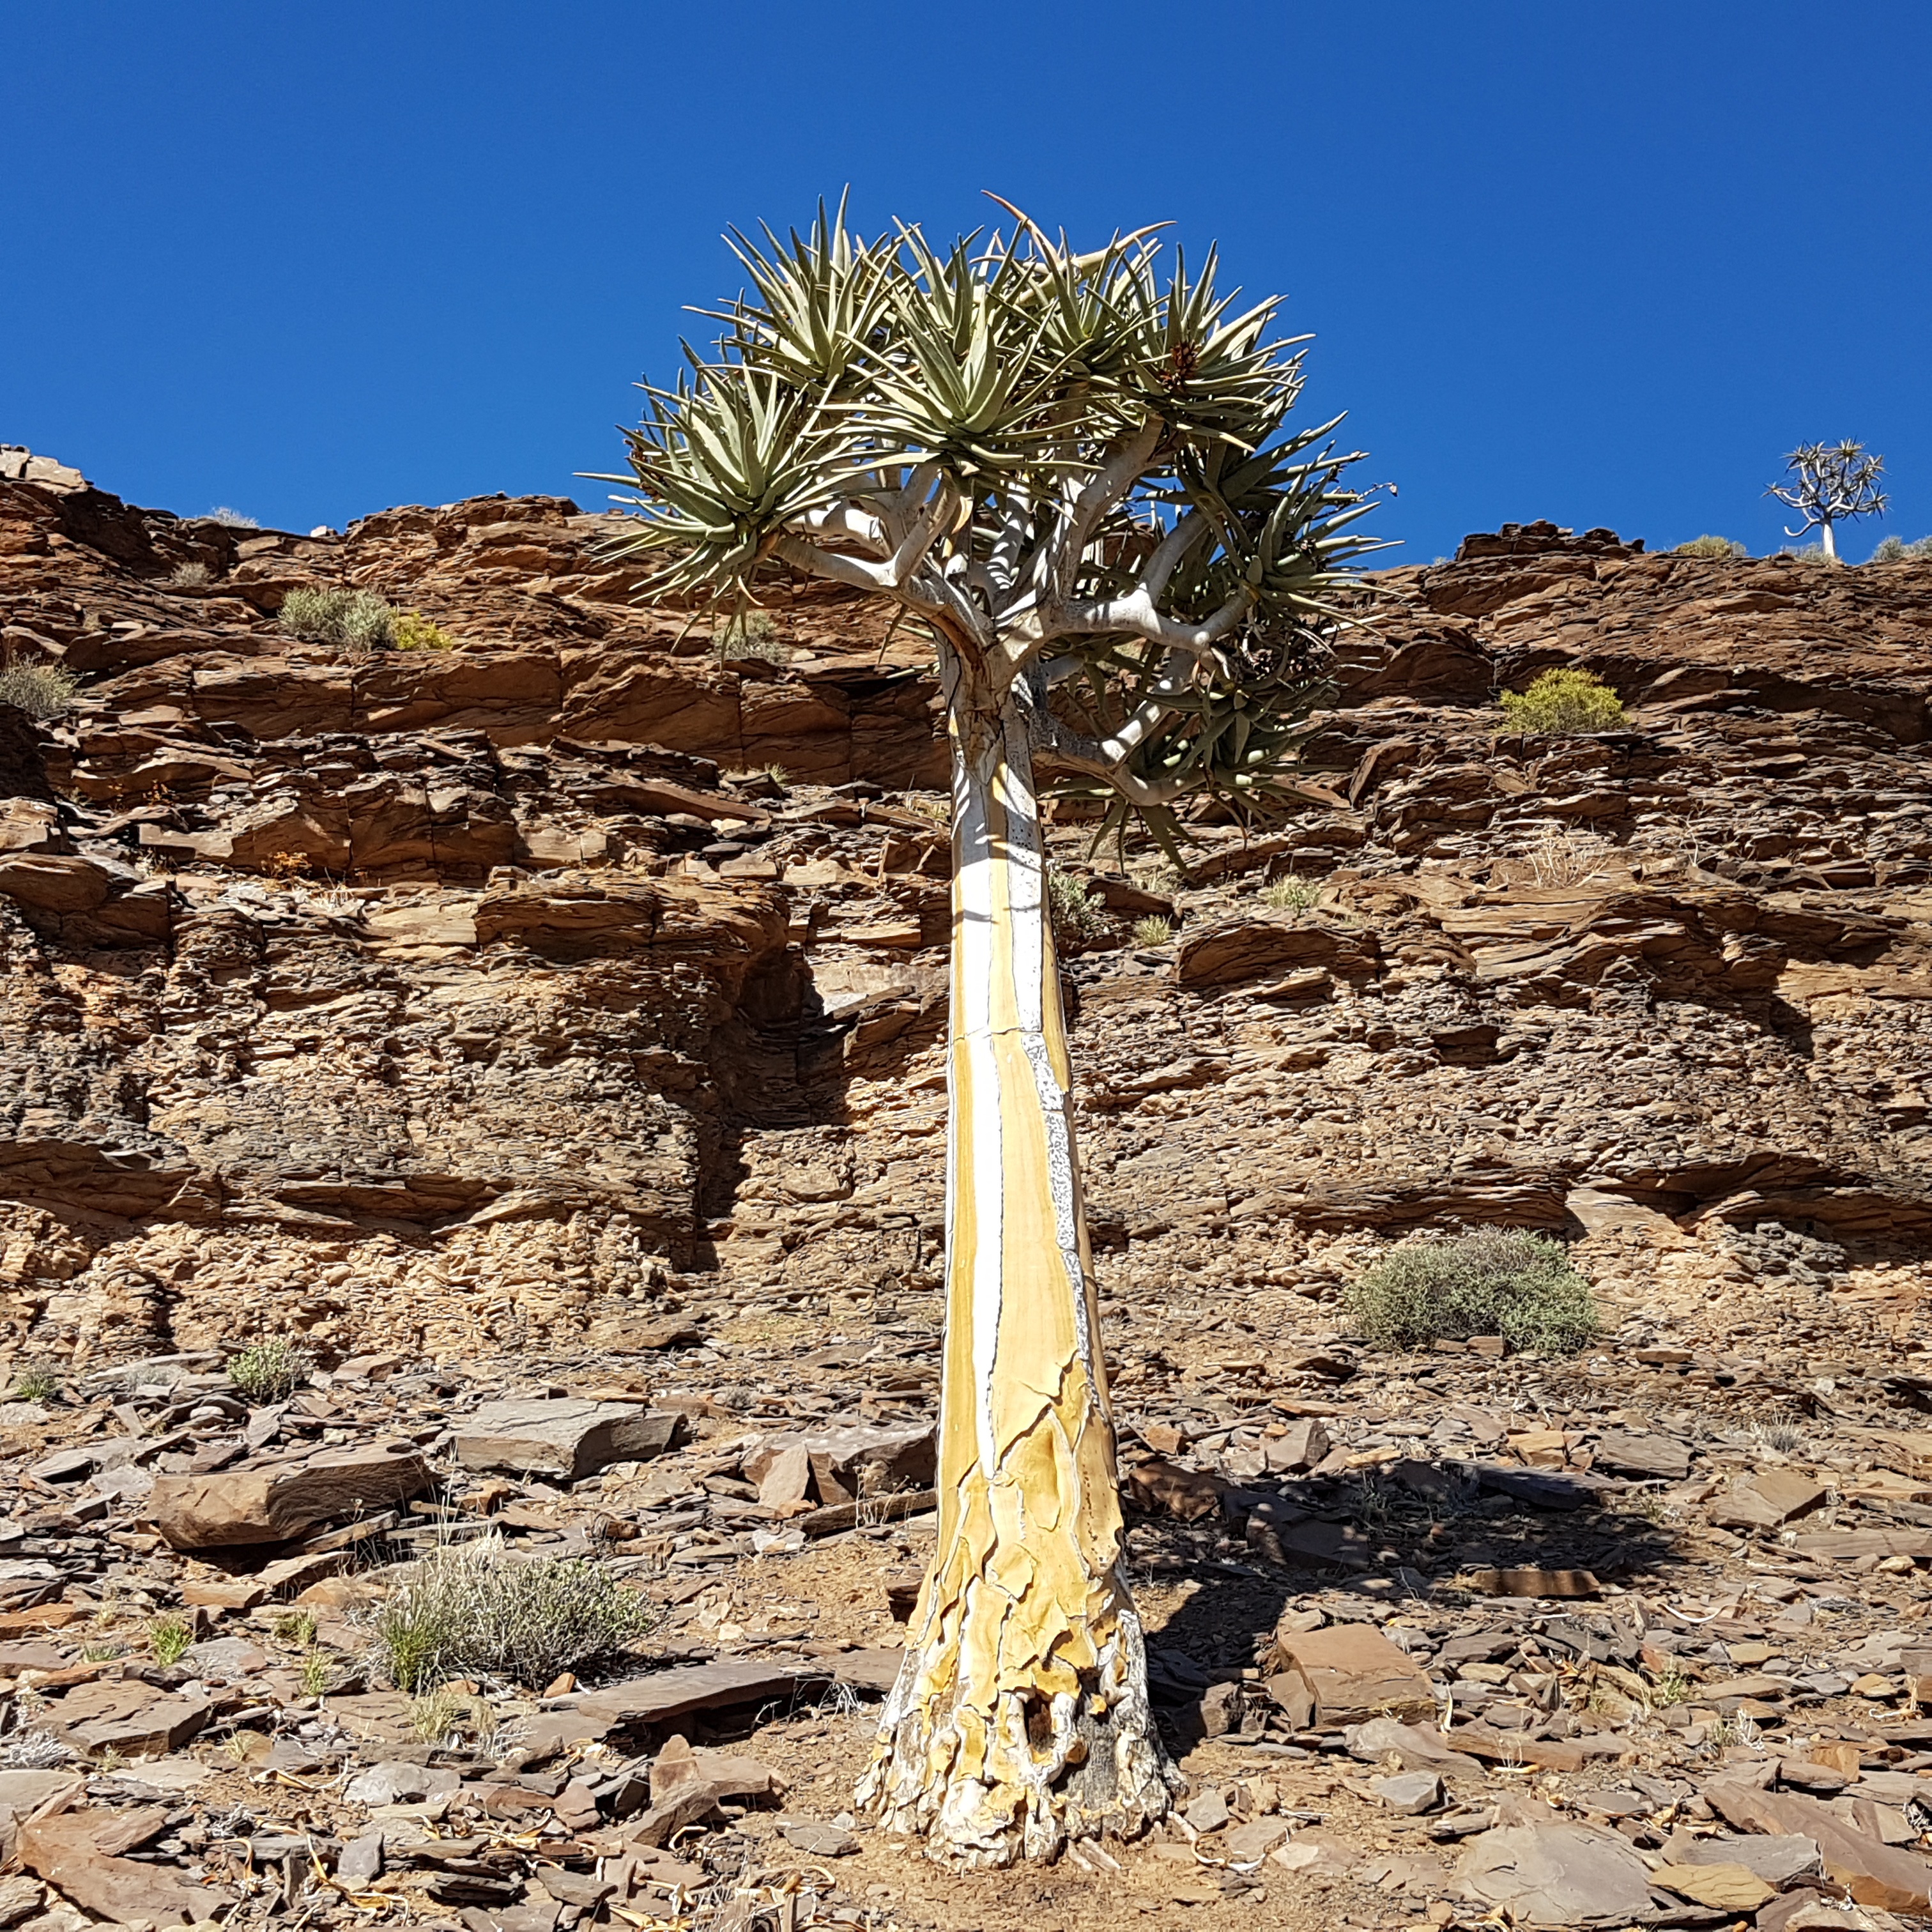
landscape, sea, tree, rock, mountain, desert, flower, valley, cliff, soil, terrain, geology, ruins, arrows, wadi, quiver tree, bushman, khoi, ancient history, natural environment, woody plant, arecales